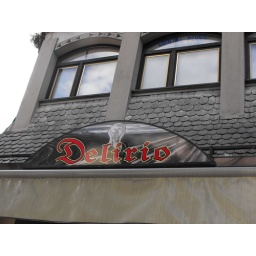
The sign for a cafe outside the train station in Tirano, Italy.